Splash Pad Park

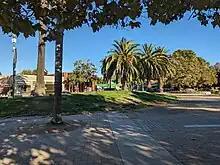
Splash Pad Park in Oakland

Splash Pad Park is the name of several parks containing a splash pad. The original is in Oakland, California, along Lake Park Ave, between Grand Ave and Lakeshore Ave, and north of the 580 Freeway. The Phoenix Zoo also has a Splash Pad Park at its location off Interstate 10 in Arizona between the Loop 101 and the Loop 303.